U.S. Route 491

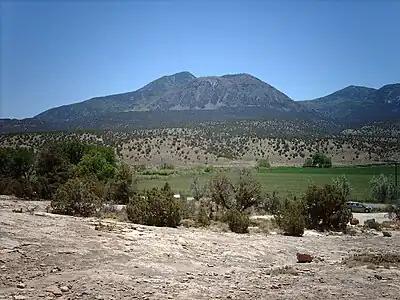
Mountain range with one prominent peak in the center left of the photograph.

Although sign theft had always been a problem along this highway, thefts reached epidemic proportions when the pending number change was announced. Within days of the announcement, virtually every US 666 sign had been stolen, some for sale on eBay. Officials in Utah reported that five entire sign assemblies had been cut down with a chainsaw and stolen, while New Mexico officials reported that even signs welded to metal posts, as a theft deterrent, had been stolen. Officials speculated from one scene that someone had intentionally crashed a car into the sign post to break the welds.